Hugo Riesenfeld

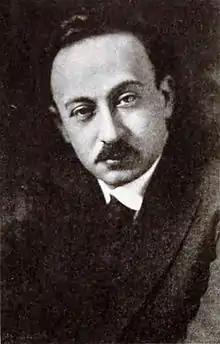
Riesenfeld in 1920

Hugo Riesenfeld (January 26, 1879 – September 10, 1939) was an Austrian-American composer. As a film director, he began to write his own orchestral compositions for silent films in 1917, and co-created modern production techniques where film scoring serves an integral part of the action. Riesenfeld composed about 100 film scores in his career.